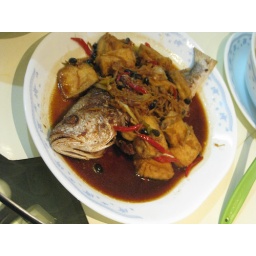
whole fish and tofu in black bean sauce